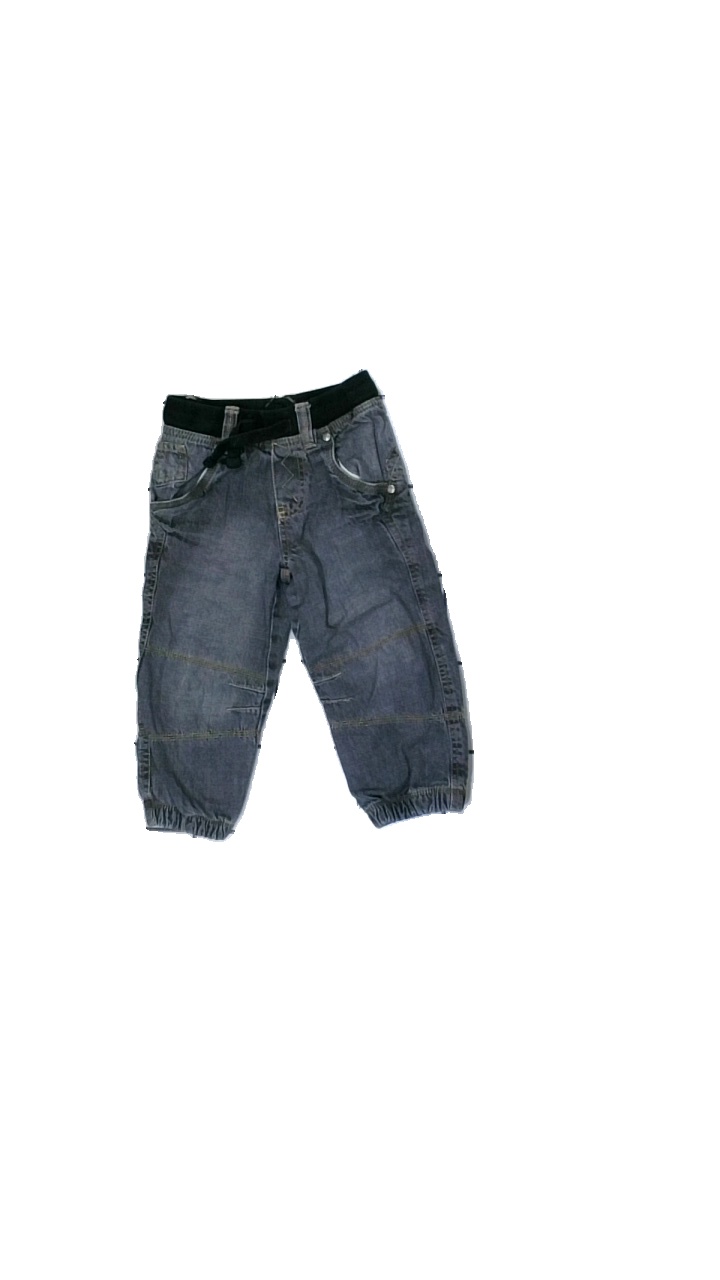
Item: Trousers (Children)
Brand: Skill
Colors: Grey
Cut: Regular
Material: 100% cotton
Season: All
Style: Denim
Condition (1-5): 3
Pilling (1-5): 4
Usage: Reuse
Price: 50-100